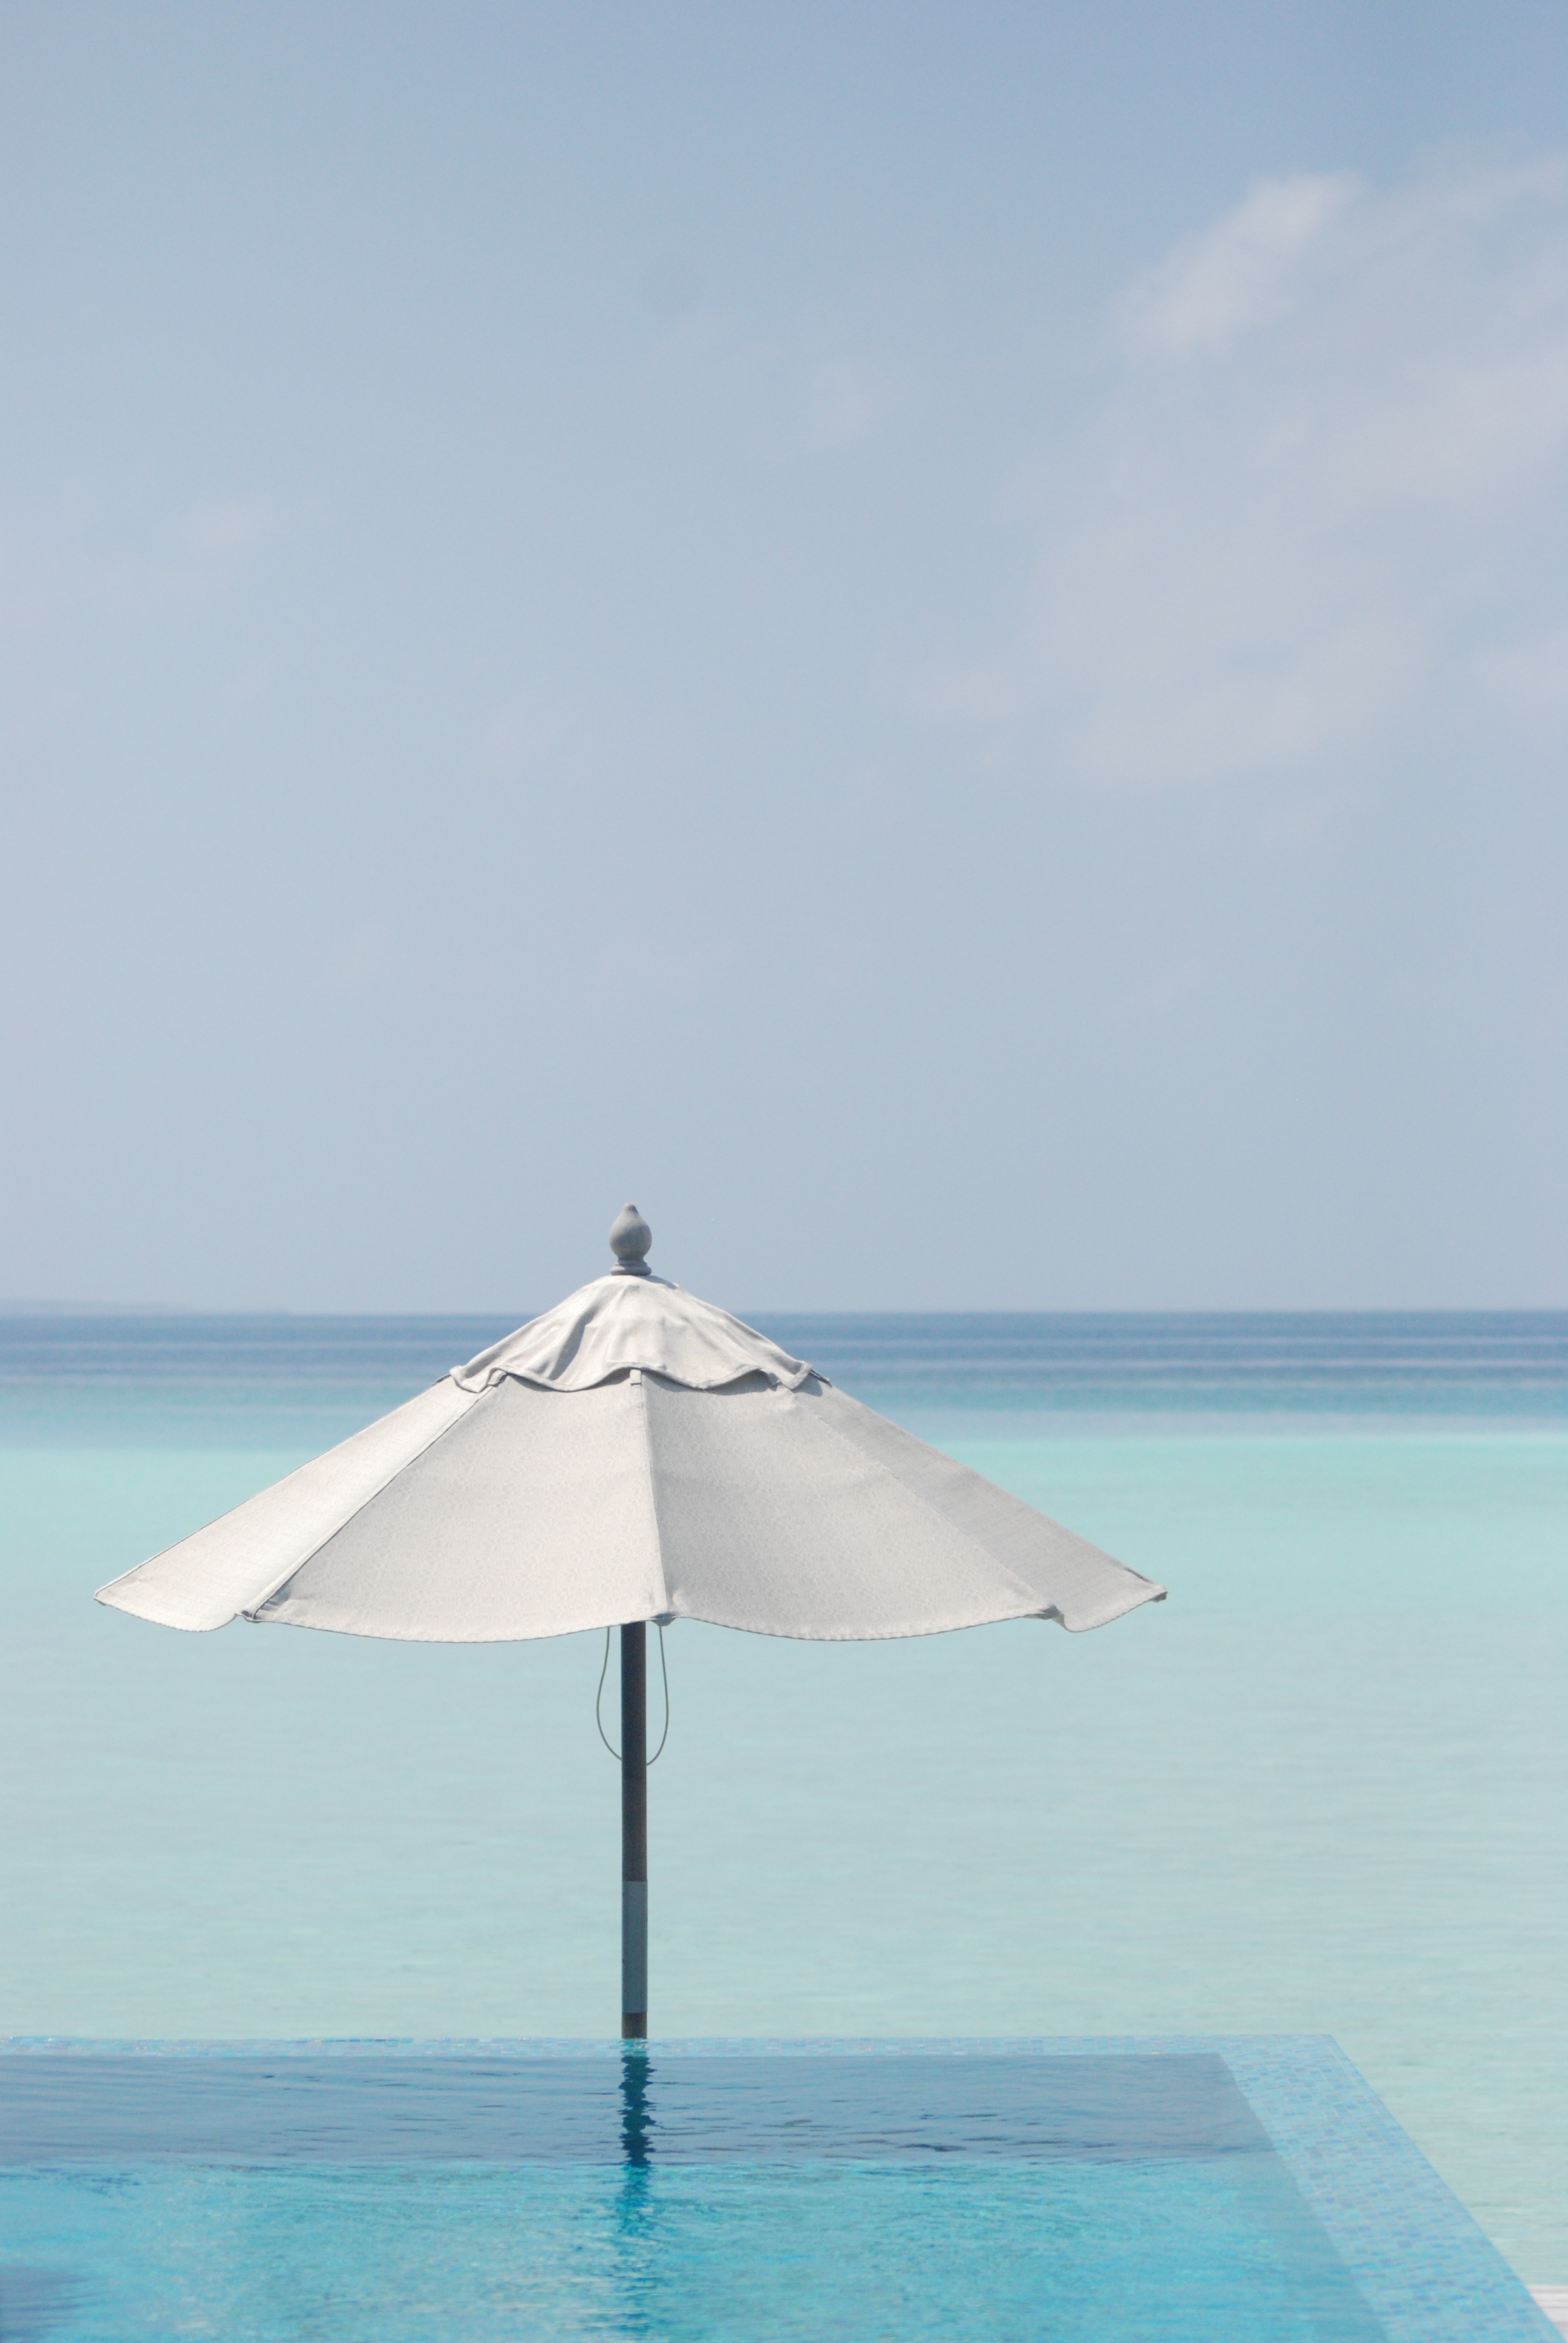
beach, sea, coast, ocean, wind, vacation, swimming pool, umbrella, lagoon, island, blue, parasol, cape, maldives